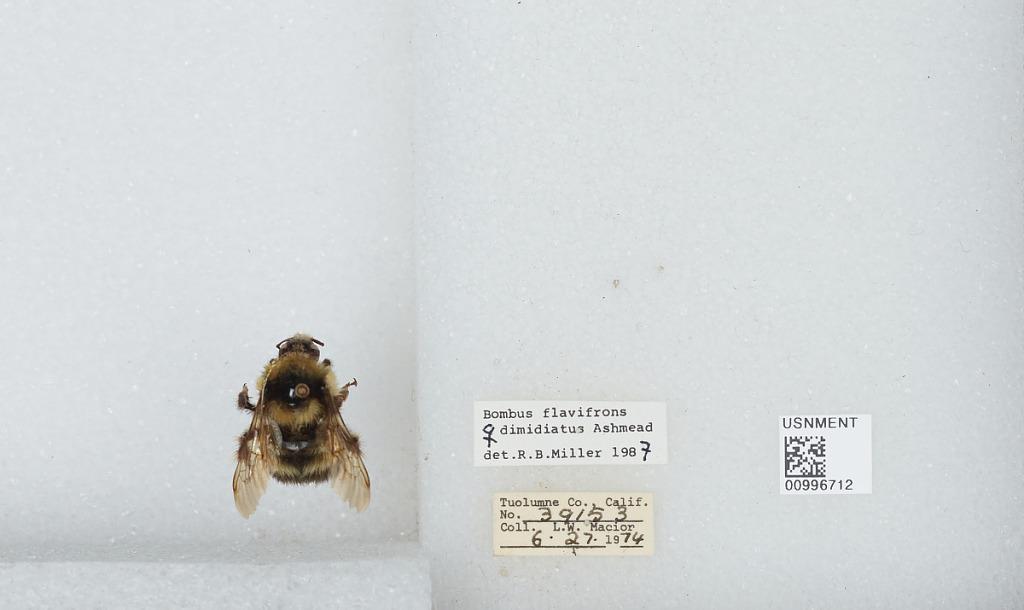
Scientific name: Bombus (Pyrobombus) flavifrons Cresson
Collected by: L. Macior
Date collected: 1974-6-27
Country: United States
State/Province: California
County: Tuolumne
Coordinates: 38.02, -119.94
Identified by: Miller, R. B.